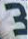
Number: 3